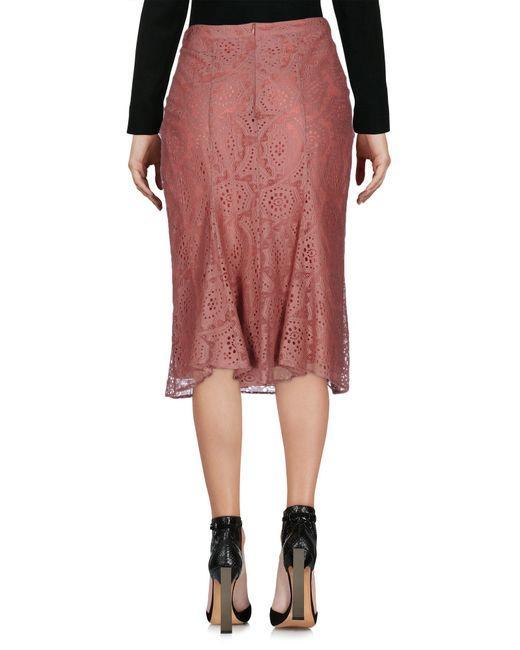
damen, doppellagig, Satin-Spitzenmuster, hellrosa, Knie unten, Reißverschluss hinten, Rock, Stat Fit